Nissan Nuvu

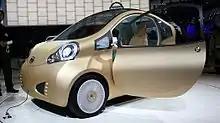
Front view, door open

The Nissan Nuvu (Japanese 日産・ニューヴ "Nyuuvu", literally meaning "new view" – "new look") is a compact all-electric city car produced by Japanese car manufacturer Nissan and presented at the 2008 Paris Motor Show. The concept car featured 2+1 seating, with solar panels shaped like tree leaves on the roof that channel the sun's power through a "tree trunk" conduit in the centre of the vehicle. It can reach about and travel up to about on an electric charge. A production model based on the Nuvu was not created, but some of the technologies used on the concept were subsequently installed on the production Nissan Leaf.